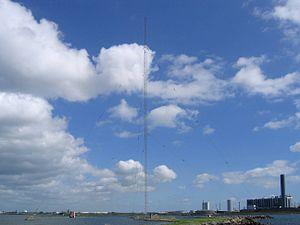
La fréquence de 500 kHz est la fréquence de détresse et d'appel en radiotélégraphie Morse ’ pour les stations du service mobile maritime et aéronautique .) travaillant dans la bande comprise de 415 kHz à 526,5 kHz, avec une portée d'exploitation jusqu'à 1 000 km.
La bande des 600 mètres désignée aussi par la fréquence 500 kHz du service radioamateur est destinée à établir des radiocommunications de loisir. Le service radioamateur ne doit pas être utilisé dans ces pays : Algérie, Arabie saoudite, Azerbaïdjan, Bahreïn, Biélorussie, Chine, Comores, Djibouti, Égypte, Émirats arabes unis, Russie, Irak, Jordanie, Kazakhstan, Koweït, Liban, Libye, Mauritanie, Oman, Ouzbékistan, Qatar, Syrie, Kirghizistan, Somalie, Soudan, Tunisie et Yémen; car l'utilisation de la bande comprise de 415 kHz à 526,5 kHz est exclusive aux services maritime et aéronautique.
Depuis la conférence mondiale des radiocommunications de 2012, la bande des 630 mètres désignée aussi par la bande 472 à 479 kHz du service radioamateur à titre secondaire est destinée à établir des radiocommunications de loisir, la bande des 630 mètres prend effet avec l'adoption des actes finaux de la Conférence et sera déterminé par chaque administration autour du globe.
Le récepteur à cristal connu sous les noms de poste à galène, de poste à diode ainsi que de poste à pyrite est un récepteur radio à modulation d'amplitude extrêmement simple qui historiquement dès le début du XXᵉ siècle permit la réception des ondes radioélectriques des premières bandes radios, des signaux de la tour Eiffel et des premiers postes de radiodiffusion. Le récepteur à cristal équipait les stations de T.S.F. des navires, les stations de T.S.F. des ballons dirigeables, les stations de T.S.F. des avions, les stations portables. Il a aussi permis à des milliers d'amateurs de s'initier à l'électronique et joua un rôle important pour la diffusion de messages pendant la Première Guerre mondiale et pendant la Seconde Guerre mondiale.